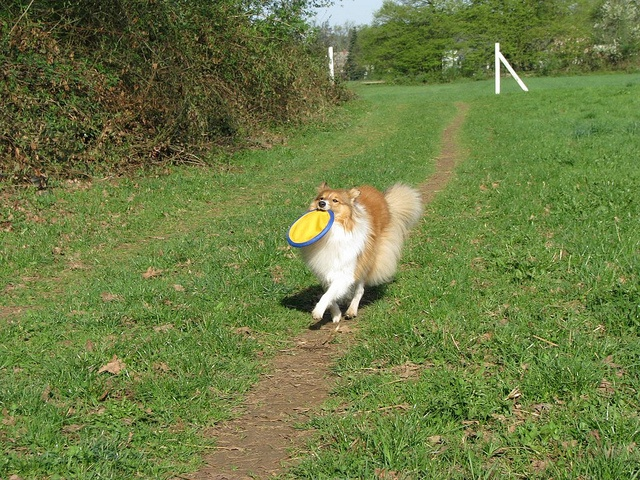
A dog is walking down a path with a frisbee in its mouth.
a dog running in a field with a frisbee in its mouth
A small brown and white dog is carrying a toy Frisbee.
The dog is carrying the Frisbee back to its owner.
A dog with a yellow and blue disk toy in it's mouth.